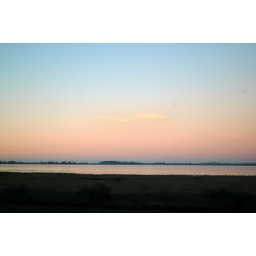
One little cloud in the pink sky.